Ruslan Gordiyenko

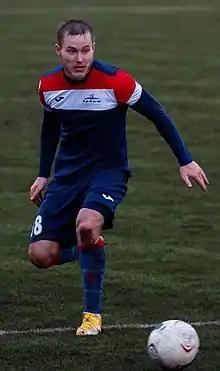
Gordiyenko with Irtysh Omsk in 2020

Ruslan Yevgenyevich Gordiyenko (born 17 February 1995) is a Russian former football player.